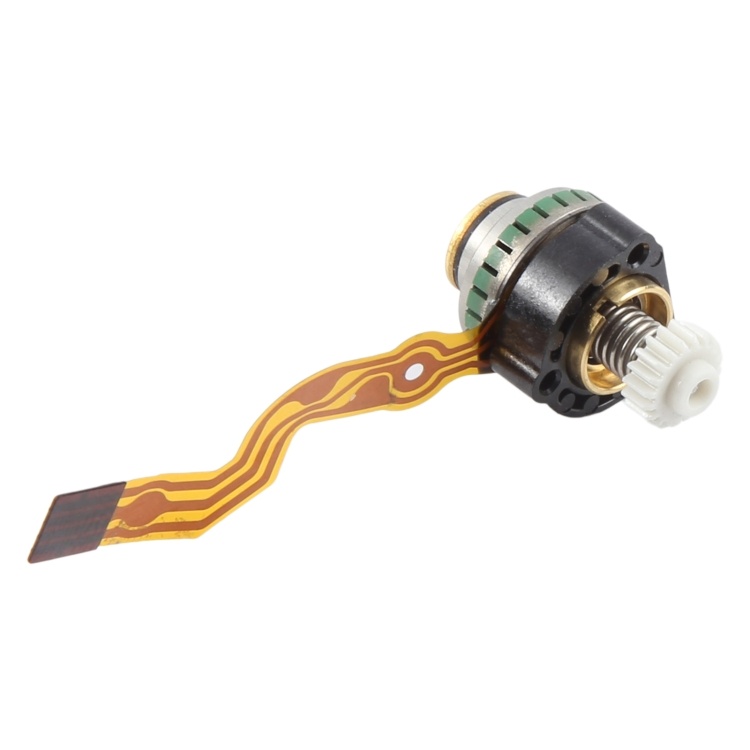
For Nikon AF-S DX NIKKOR 55-300mm f/4.5-5.6G ED VR Original Camera Lens Motor
1. Camera lens motor refers to the motorized mechanism integrated within camera lenses, primarily for functions such as autofocus (AF) and image stabilization (IS). 2. Repair and fix your broken or unusable item with it. 3. Each item has been checked and in good condition before shipping. 4. Completely fit and work. 5. Professional installation is highly recommended. We will not be responsible for any damages to your camera that you may cause during the changing of replacement parts.
Brand: PMC Jewellery
Category: Cameras & Optics > Camera & Optic Accessories > Camera Parts & Accessories > Camera Lens Zoom Units > Digital Zoom Units